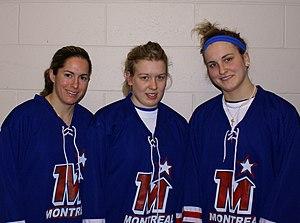
Marie-Philip Poulin est une joueuse canadienne de hockey sur glace évoluant dans la ligue élite féminine en tant qu'attaquante. Elle a remporté trois médailles olympiques, deux médailles d'or aux Jeux olympiques de Vancouver en 2010 et aux Jeux olympiques de Sotchi en 2014, et une médaille d'argent aux Jeux olympiques de Pyeongchang en 2018. Elle a également représenté le Canada dans 7 championnats du monde, remportant 1 médaille d'or et 7 médailles d'argent. Elle a la particularité d'avoir marqué les buts gagnants dans les deux matchs olympiques qui ont permis à son équipe de remporter la médaille d'or. Elle est également la seule joueuse à avoir marqué dans trois finales olympiques consécutives.